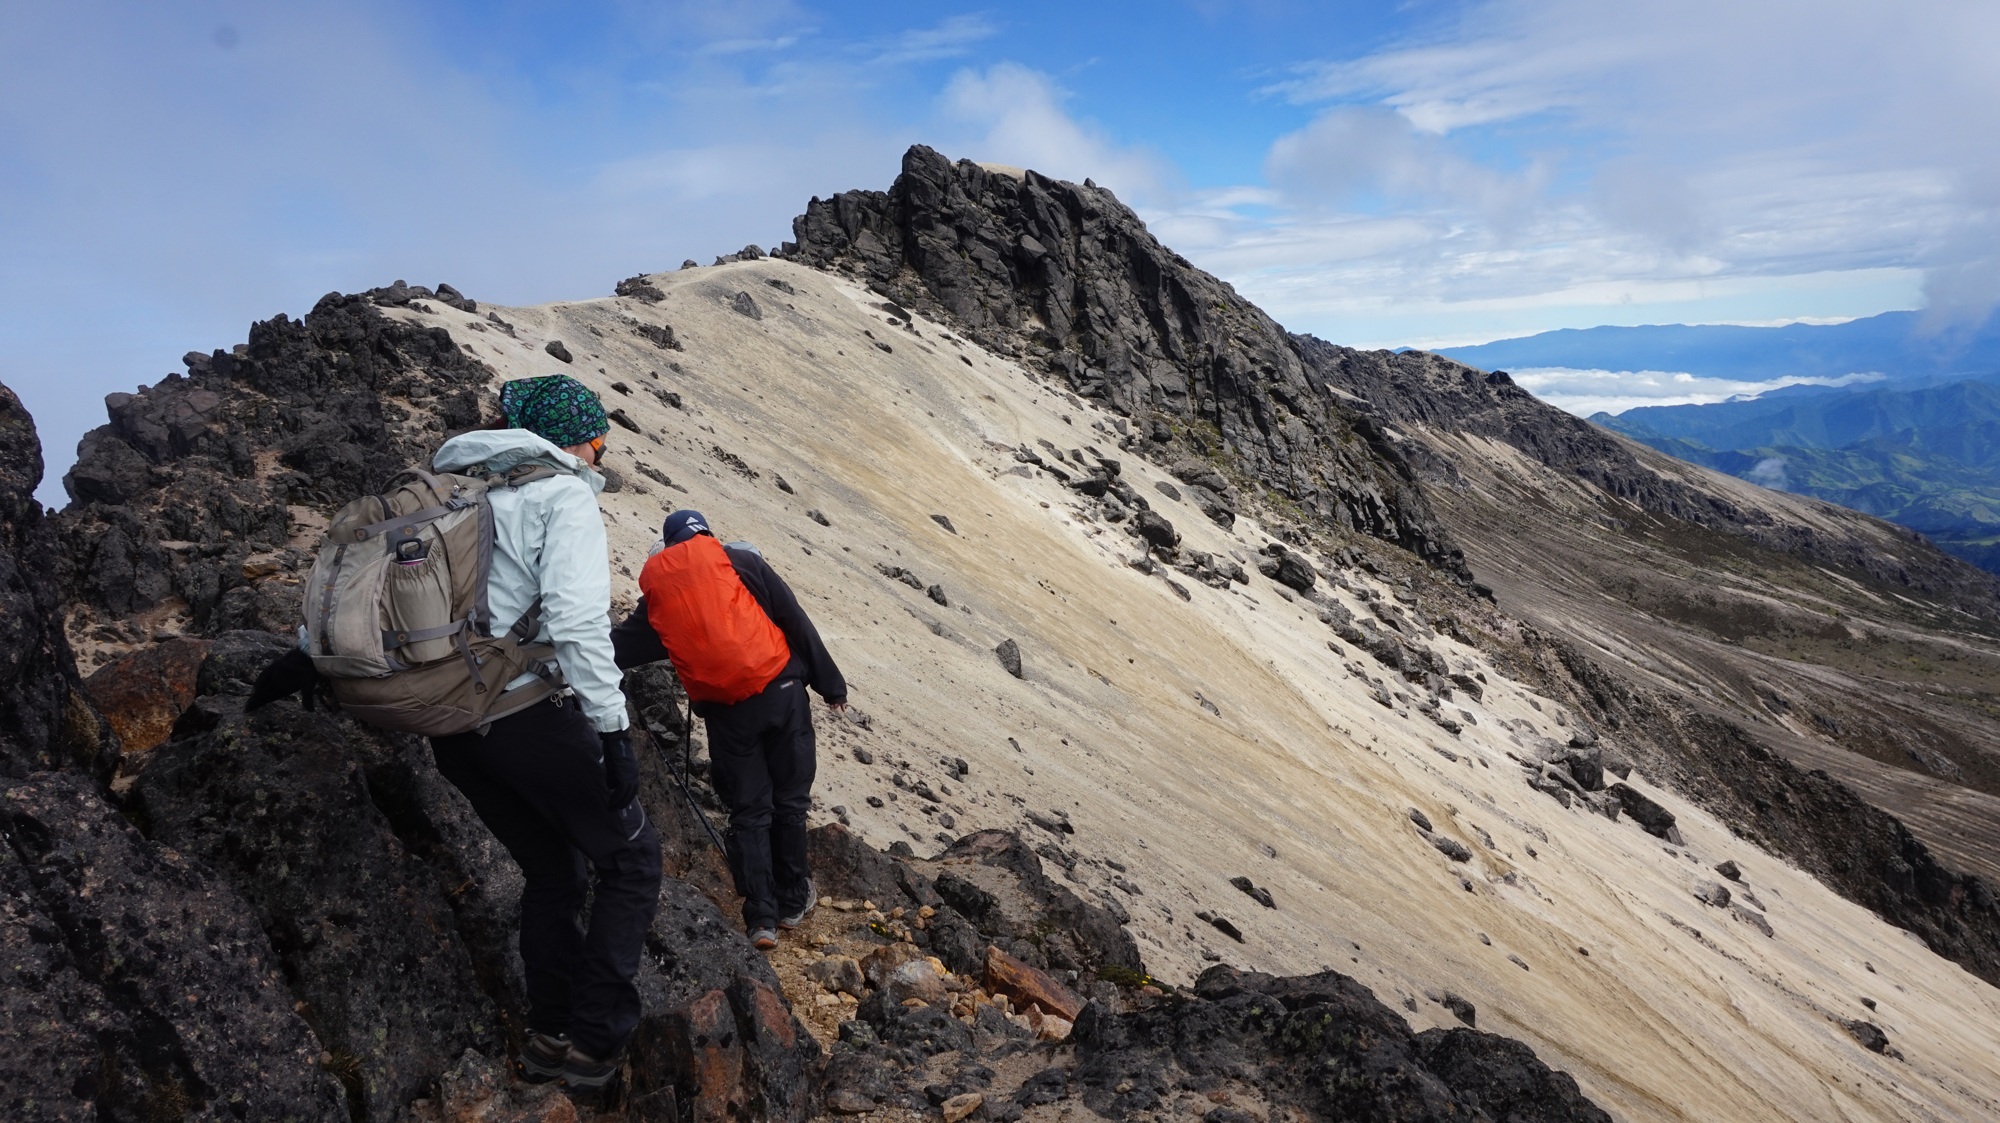
man, landscape, nature, outdoor, rock, wilderness, walking, person, mountain, people, sky, woman, hiking, sport, cloudy, adventure, backpack, peak, mountain range, stone, panorama, travel, recreation, hiker, trek, high, backpacker, natural, america, couple, gray, blue, climbing, climber, freedom, extreme, extreme sport, terrain, ridge, summit, cloudscape, climb, mountaineering, south, clouds, mountainside, geology, sports, trekking, mountaineer, backpacking, latin, plateau, fell, andes, highlands, ecuador, cornice, pichincha, quito, outdoor recreation, mountainous landforms, geological phenomenon, guagua pichincha